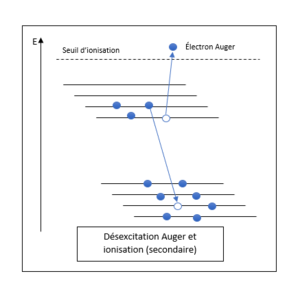
Exemple d'électron Auger
La spectrométrie photoélectronique X, ou spectrométrie de photoélectrons induits par rayons X est une méthode de spectrométrie photoélectronique qui implique la mesure des spectres de photoélectrons induits par des photons de rayon X. Dans une expérience XPS, l'échantillon est bombardé par des rayons X d'une certaine longueur d'onde, ce qui émet un photoélectron qui est par la suite détecté. Les photoélectrons ont des énergies propres à chaque élément, ce qui permet de déterminer la composition de l'échantillon. Pour une analyse qualitative, l'élément doit avoir une concentration plus élevée que 0,1 %, tandis qu'une analyse quantitative peut être effectuée si 5 % de l'élément est présent.